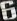
Number: 6